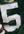
Number: 5